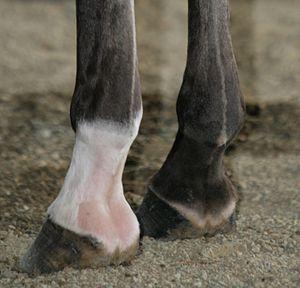
Le pied constitue l'extrémité des membres du cheval. Les autres membres du genre Equus, âne et zèbre, possèdent la même morphologie de pied qui les distingue de leurs ancêtres équidés. Il est un élément essentiel de la locomotion, qui justifie pleinement l'expression « Pas de pied, pas de cheval ». En effet le pied est une structure complexe, très sollicitée, qui supporte tout le poids du corps, amortit les chocs et propulse.